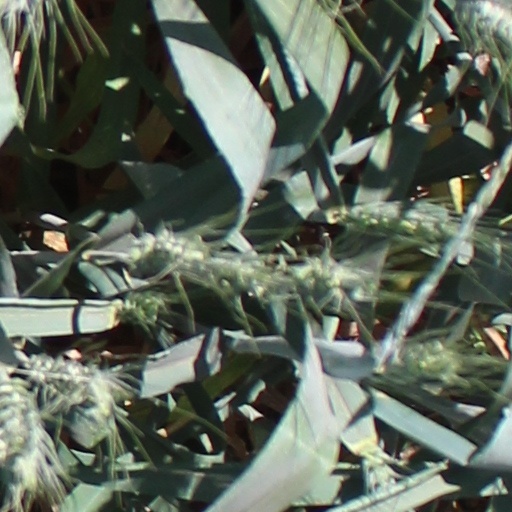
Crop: wheat